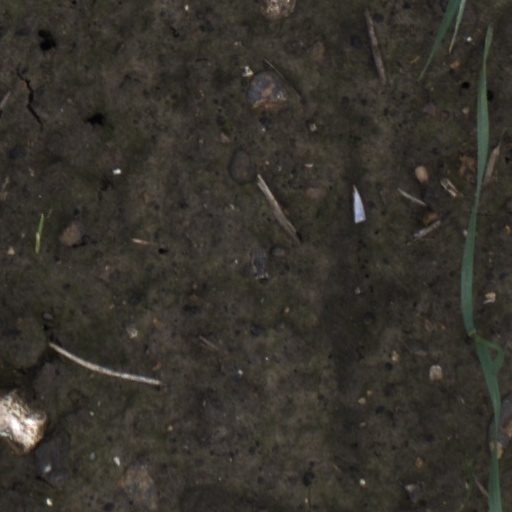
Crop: wheat